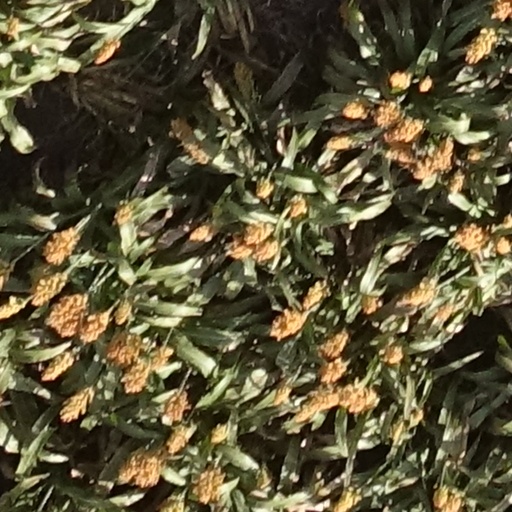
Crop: sorghum